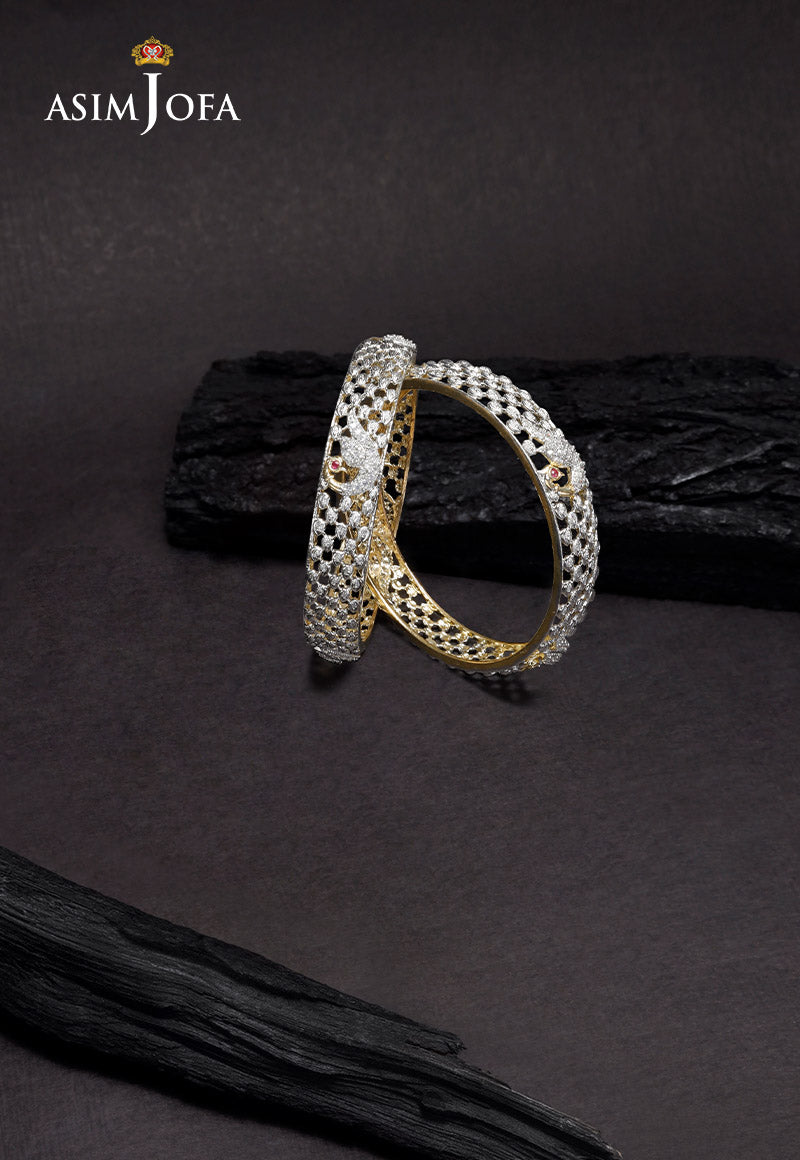
gold bangle with diamond